Describe the emotion expressed in this image:  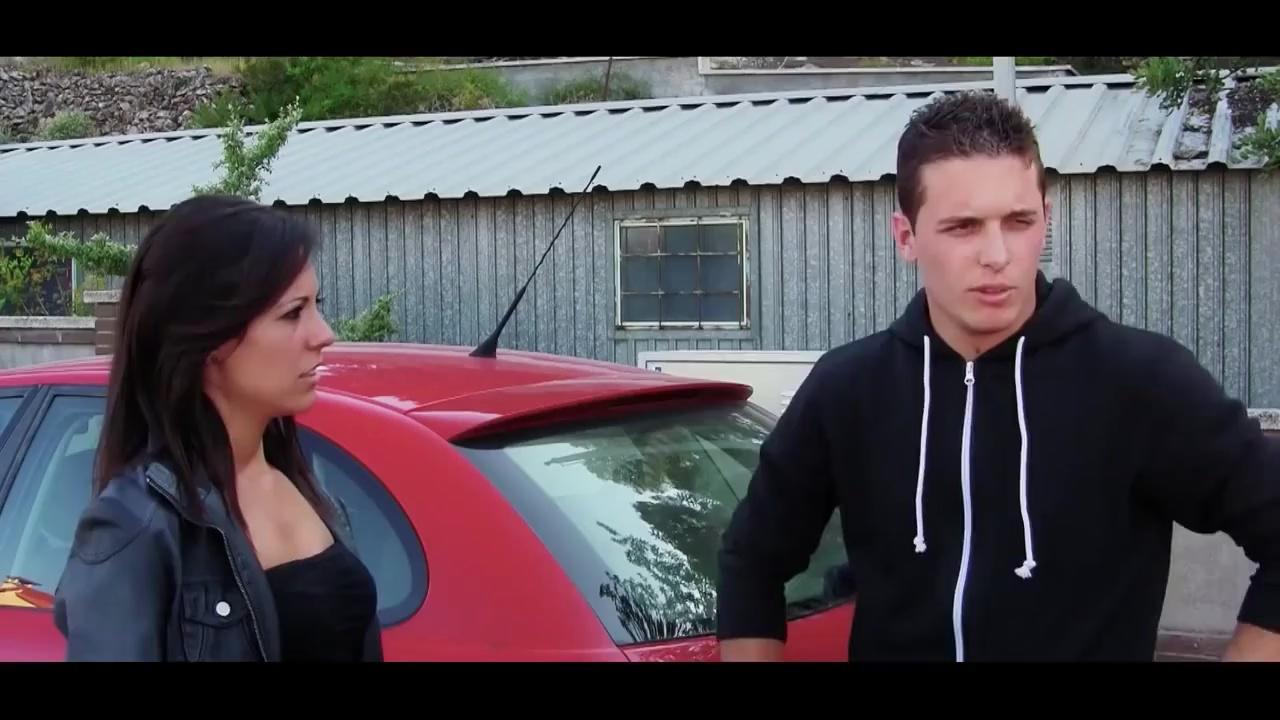
This person displays Pain, valence and arousal with high intensity.